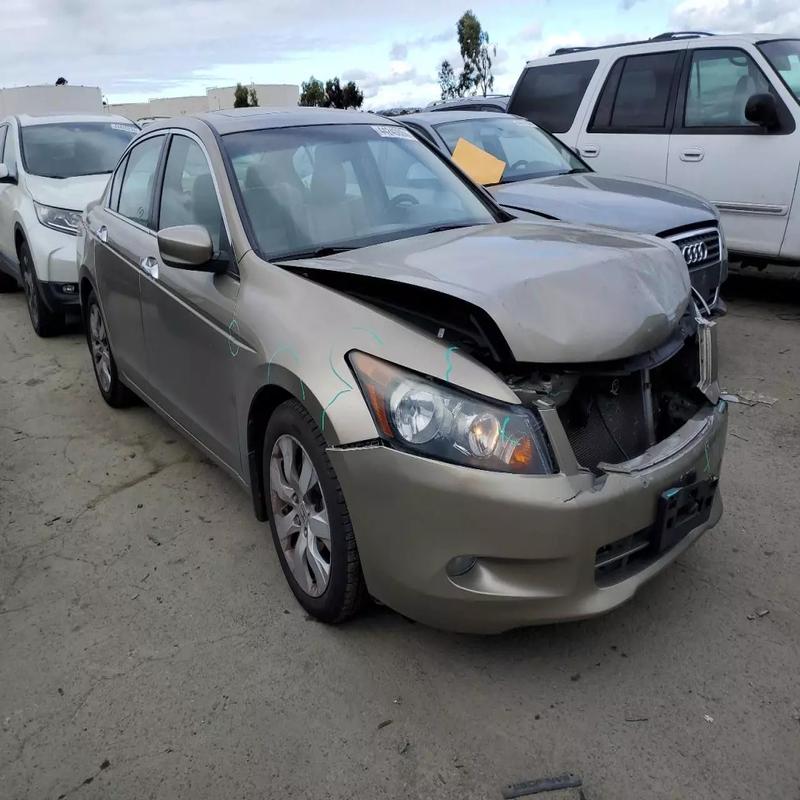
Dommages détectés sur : pare-choc avant, capot, aile avant droite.
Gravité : majeur